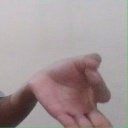
अक्षर: ज्ञ